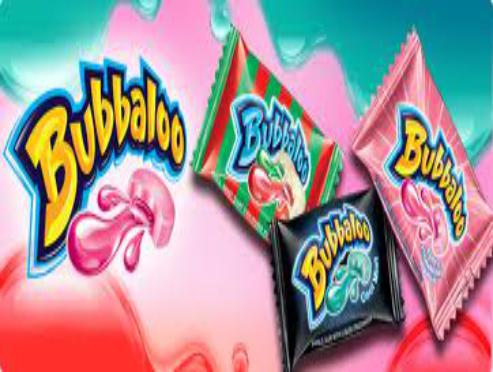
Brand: Bubbaloo
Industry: Food